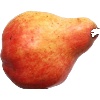
Label: red_pear